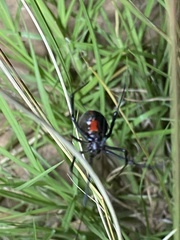
Species: Lactrodectus_hesperus